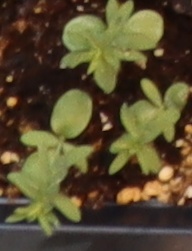
Label: Flax